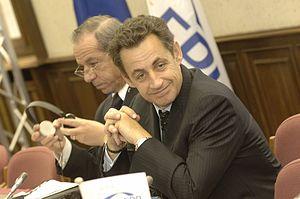
Nicolas Sarközy de Nagy-Bocsa, dit Nicolas Sarkozy, né le 28 janvier 1955 à Paris, est un homme d'État français. Il est président de la République française du 16 mai 2007 au 15 mai 2012.